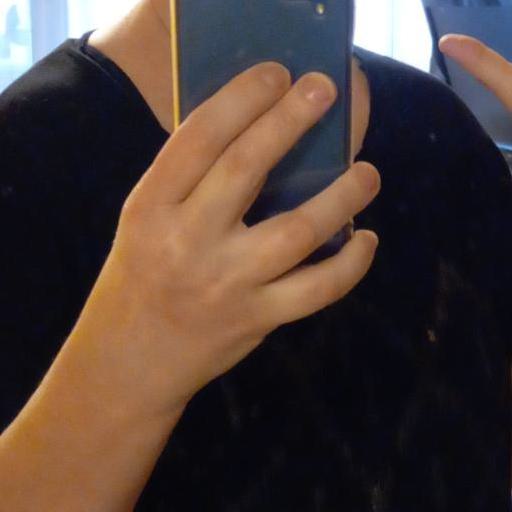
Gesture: no_gesture